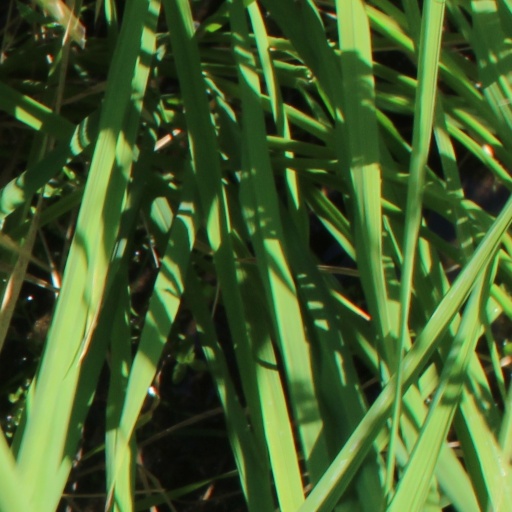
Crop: rice